Tommy Merlyn

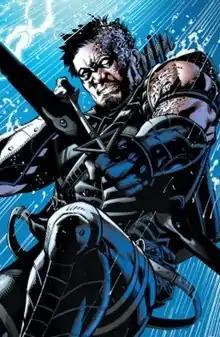
Tommy Merlyn in "Green Arrow" (vol. 5) #36 (January 2015 DC Comics). Art by Danial Sampere.

Thomas "Tommy" Merlyn is a fictional supervillain appearing in comic books published by DC Comics related to Green Arrow. Created by Judd Winick and Freddie E. Williams II, he is the son of Arthur King / Malcolm Merlyn / Dark Archer.